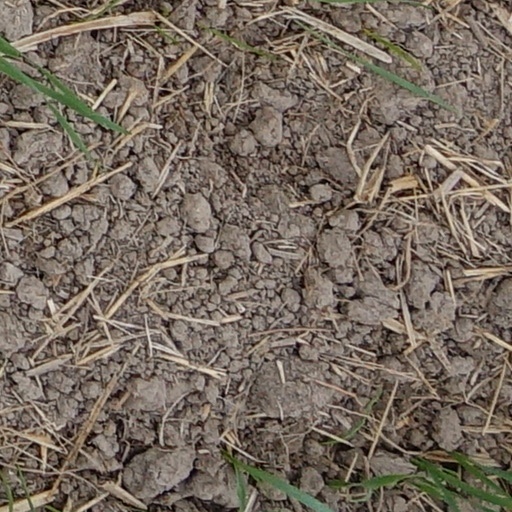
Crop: wheat